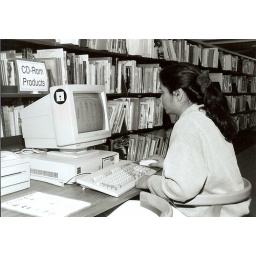
A patron uses a computer for CD-Roms in the library at Library Lane.